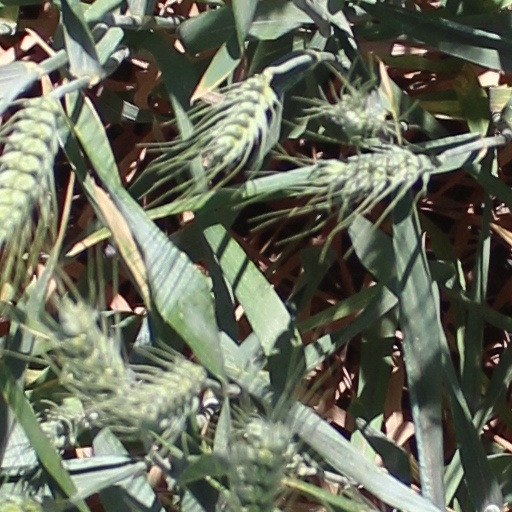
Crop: wheat